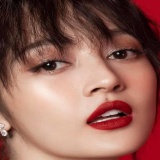
ca sĩ Bảo Anh